Roberta Vinci

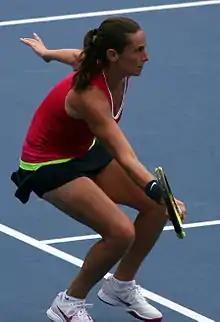
Vinci at the 2012 US Open

Starting the year at Auckland, she was seeded sixth and defeated Rebecca Marino in the first round before falling 3–6, 4–6 to unseeded Elena Vesnina in the second round. Roberta then suffered early round losses at the Apia International Sydney and the Australian Open to Daniela Hantuchová and Zheng Jie, respectively.